Bexhill-on-Sea

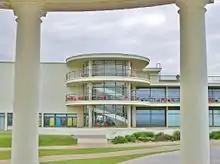
De La Warr Pavilion from promenade

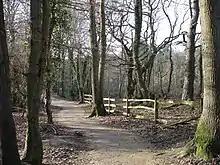
High Woods, Little Common, Bexhill-on-Sea

It was the 7th Earl De La Warr who decided to transform the small rural village of Bexhill into an exclusive seaside resort. He contracted the builder, John Webb, to construct the first sea wall and to lay out De La Warr Parade. Webb, in part payment for his work, was given all the land extending from Sea Road to the Polegrove, south of the railway line.